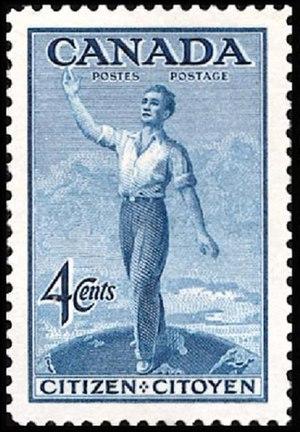
Timbre poste du Canada commémorant l'établissement d'une citoyenneté canadienne, 4 cents, 1947.
La citoyenneté canadienne, également désignée comme la nationalité canadienne, est un statut juridique conférant à une personne physique des droits et des responsabilités particuliers au Canada. Sa création en 1947, avec l’entrée en vigueur de la première Loi sur la citoyenneté canadienne, est un jalon important du processus d’indépendance du Canada par rapport au Royaume-Uni. La nationalité canadienne est désormais régie par la Loi sur la citoyenneté de 1977, qui a subi plusieurs amendements importants depuis son entrée en vigueur. Les tribunaux fédéraux ont également contribué, par leur jurisprudence, à préciser la définition légale de la citoyenneté canadienne.